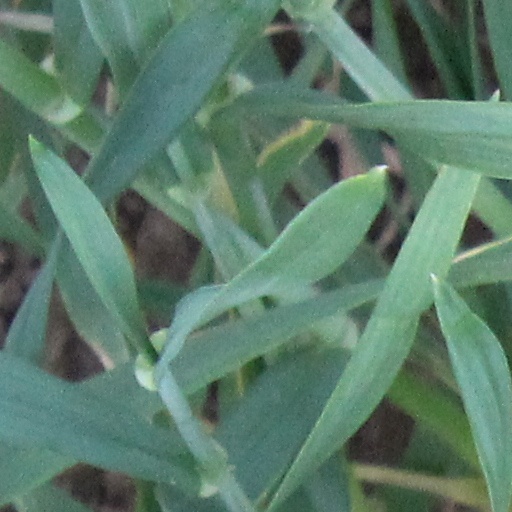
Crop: wheat